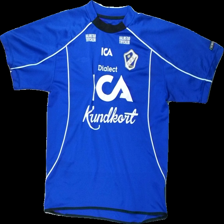
View: front
Type: T-shirt
Category: Men
Brand: Missing
Colors: White, Blue
Material: 100% polyester
Pattern: Logo print
Cut: Regular
Season: All
Trend: Sports
Damage location: middle center
Price range: <50
Recommended usage: Export
Description: blå tränings t-shirt med reklam loggor, nopprig
Comment: reklam loggor